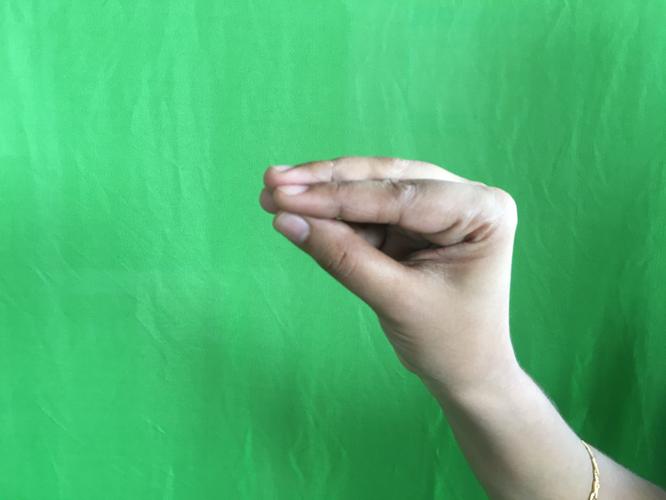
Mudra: Mukulam
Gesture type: single_hand